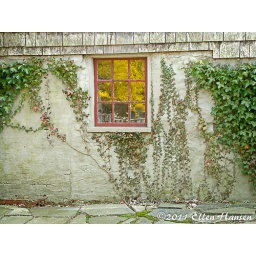
Reflection of the forsyrhia bushes across the street are reflected in this very old window on a side street in Nantucket, MA